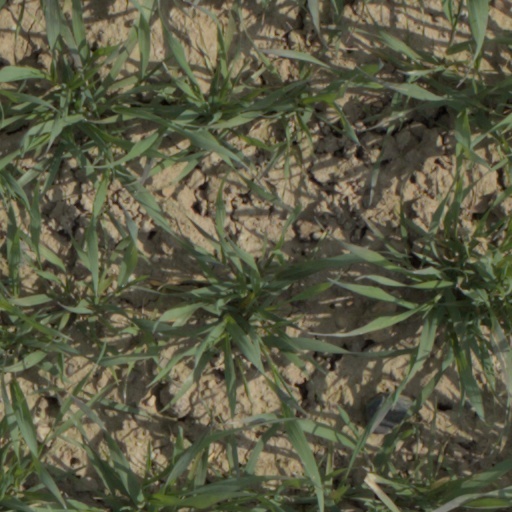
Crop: wheat